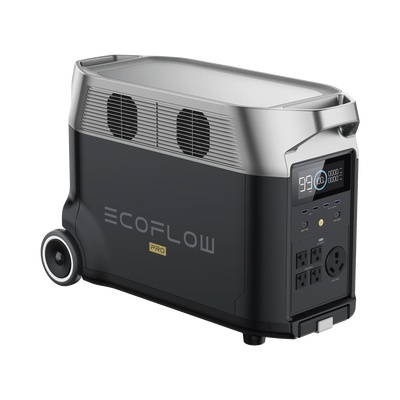
Estación de Energía Portátil DELTA PRO 3600Wh Litio LFP / 5 AC 3600W (7200W Pico) / 2 USB-C 200W / Capacidad para Aumentar Respaldo / Cargador de Coche 10A a 12.6V / Conectividad WiFi y Bluetooth (App) / Carga Solar 1600W Ma
Presentamos la primera batería portátil doméstica del mundo con un ecosistema ampliable que ofrece energía auxiliar para el hogar, zonas recreacionales, trabajos profesionales y gestión de energía inteligente, también de que es capaz de reducir las facturas eléctricas y mucho más. La capacidad de Delta Pro comienza a partir de los 3.6kWh. Disfruta de suficiente capacidad para horas de uso intensivo. Especificaciones Características Generales Capacidad: 3600 Wh Ciclos de vida útil: 3500 ciclos a más del 80% Química de la batería: LFP Batería Adicional: Admite una batería adicional EFD500EB Conectividad: Wi-Fi & Bluetooth Dimensiones: 635 x 285 x 416 (mm) Peso Neto: 45Kg Puertos de Salida Salidas de CA: 5 salidas, Onda sinusoidal pura, 3600W totales (máximo: 7200W), 120V (60Hz) Salidas USB-A: 2 puertos, 5V, 2.4A, 12W (máximo por puerto), 24W totales Carga rápida USB-A: 2 puertos, 5V, 2.4A/ 9V, 2A/ 12V, 1.5A / 18W máx. Salidas USB-C: 2 puertos, 5/9/12/15/20 v, 5A, 100W máx por puerto, 200W totales. Salidas de alimentación para coche: 1 puerto, 12.6 v, 10A 126 W máx. Salida DC5521: 2 puertos, 12.6V, 3A, 38W como máx. por puerto. Puertos de Entrada Tensión de entrada de CA: 120V~ 1800W max 50Hz/60Hz, 15A Entrada de CA: 100-120V~15A Carga mediante energía solar: 11-150V, 15 A, 1600W máx. Carga en vehículo: Admite batería de 12V/24V, Valor predeterminado: 8A Tipo de Protecciónes Sobretensión Sobrecarga Sobrecalentamiento Cortocircuito Temperatura baja tensión baja Sobrecorriente MENÚ EXPANDIBLE Tiempos de Respaldo 3.6kWh de Almacenamiento Una sola unidad DELTA Pro cuenta con una increíble capacidad de 3.6kWh de batería. Con un diseño portátil similar al de una maleta de viaje, te ofrece una gran cantidad de energía para llevarte de acampada o escapada en coche o moto, o bien para tener en el garage y respaldar los equipos del hogar. 10.8kWh de Almacenamiento Lleva la alimentación auxiliar al siguiente nivel con dos baterías adicionales inteligentes EFD500EB para tu DELTA Pro. Dispondrás de 10.8kWh para sobrellevar apagones más prolongados. Aplicaciones Solución de alimentación auxiliar para todo el hogar Suministra energía a tu familia con comodidad durante los apagones con la ayuda de un sistema de energía de emergencia doméstico fácil y sostenible. Personaliza la gestión de la energía de tu hogar integrando el panel inteligente Smart Home Panel 2 (EFPD303) y reduce tus facturas eléctricas con un flujo de energía continuo Energía portátil para RV y vehículos eléctricos Disfruta del aire libre sin preocuparte por las limitaciones de energía. Experimenta la libertad fuera de la red y alimenta lo esencial de tu vehículo recreativo con energía limpia y silenciosa. DELTA Pro va un paso más allá y puede recargar tu vehículo eléctrico con una carga rápida cuando te encuentres en apuros. Trabajo profesional Libera tu creatividad y tu energía. Tanto si eres un cineasta en exteriores como el propietario de una pequeña empresa o simplemente necesitas energía fiable en cualquier lugar, DELTA Pro mantendrá tu aparato en funcionamiento para que nunca pierdas el ritmo. Contenido Qué hay en la caja Cable de carga vehícular Cable de carga Cable de DC5521 DC5525 Cubierta Manual de Usuario CARACTERÍSTICAS DESTACADAS Gestión de Energía Inteligente Una Controla todos tus circuitos domésticos integrados a través de la app de EcoFlow y obtén una versión integral de tus hábitos de consumo de energía. Descubre las funciones para personalizar el uso de la energía. Puedes optimizarlas para obtener energía auxiliar, ahorrar dinero o personalizar las opciones para programar el uso de la energía con arreglo a tus necesidades. Una vez configuradas, puedes controlar la fuente de energía que utiliza tu hogar, y todo ello desde tu teléfono. Características Clave Almacenamiento de batería de litio LFP de 3600Wh Vida útil de 3500 ciclos a 80% capacidad Conectividad WiFi y Bluetooth para control remoto Potencia de salida total de 7200W máxima Dimensiones compactas de 635x285x416 mm, peso 45kg
Brand: ECOFLOW
Category: Hardware > Power & Electrical Supplies > Generators > Portable Generators